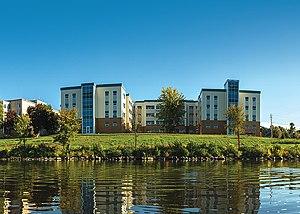
Soins continus Bruyère est un organisme de soins de santé universitaire bilingue, dont les établissements sont répartis sur trois sites géographiques dans la région de Champlain.